Kedoshim

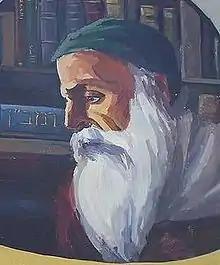
Naḥmanides

Naḥmanides, in contrast, read the words of Leviticus 19:18, "And you shall love your neighbor as yourself," as an overstatement. Naḥmanides taught that the human heart is unable to accept a command to love one's neighbor as oneself. Noting that Rabbi Akiva taught that one's life takes precedence over the life of one's fellow, Naḥmanides read Leviticus 19:18 to means that one is to love one's fellow as one loves all good for oneself. Naḥmanides taught that if one loved one's neighbor completely, one would want the friend to gain riches, properties, honor, knowledge, and wisdom. But because of human nature, one would still not want the neighbor to be one's equal, for one would always have a desire that one should have more of these good things than the neighbor. Therefore, Leviticus 19:18 commanded that this degrading jealousy should not exist in one's heart, but instead one should love to do good abundantly for one's fellow as one does for oneself, and one should place no limitations upon one's love for one's fellow.